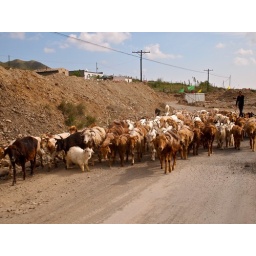
Sheep walking on the road in the hills outside Urumqi, Xinjiang, China